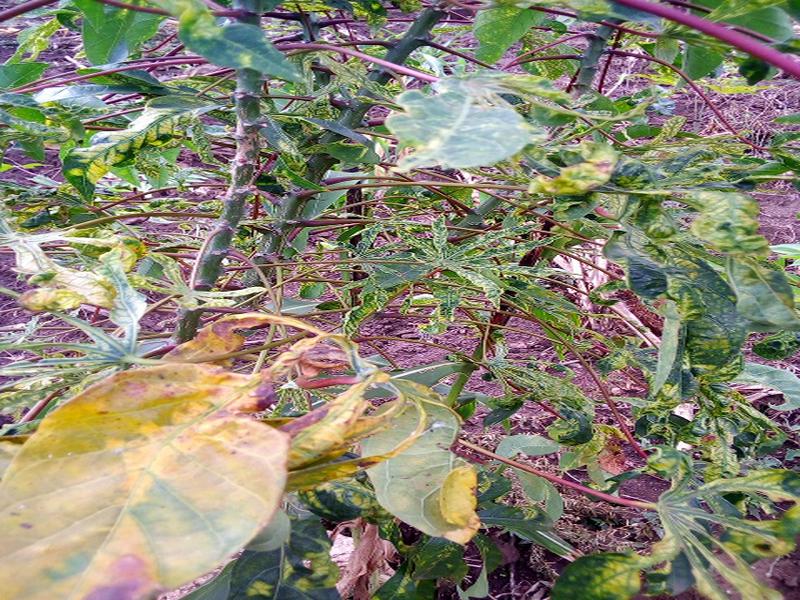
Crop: cassava
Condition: mosaic_disease